Poursac

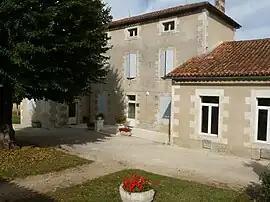
The town hall in Poursac

Poursac is a commune in the Charente department in southwestern France.